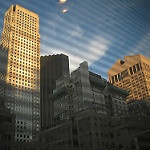
Scene: Outdoor